Supercritical angle fluorescence microscopy

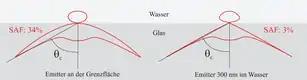
Polar plots of the direction of fluorescence (dipole) at the interface between water and glass

The principle how SAF Microscopy works is as follows: A fluorescent specimen does not emit fluorescence isotropically when it comes close to a surface, but approximately 70% of the fluorescence emitted is directed into the solid phase. Here, the main part enters the solid body above the critical angle. When the emitter is located just 200 nm above the surface, fluorescent light entering the solid body above the critical angle is decreased dramatically. Hence, SAF Microscopy is ideally suited to discriminate between molecules and particles at or close to surfaces and all other specimen present in the bulk.